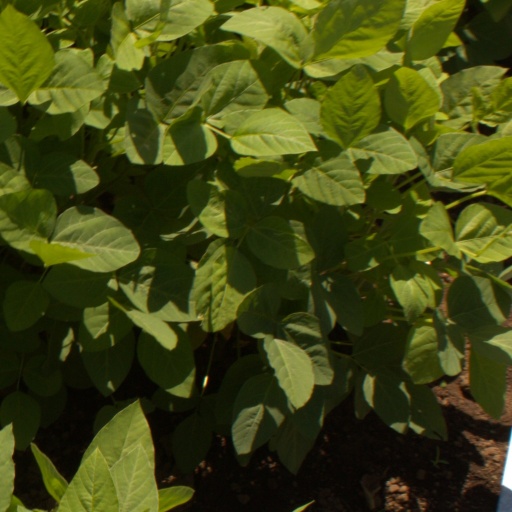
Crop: soybean